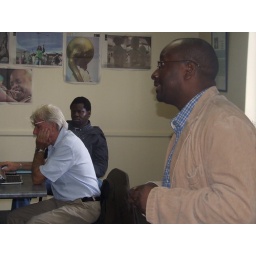
Chris Kabwato opens as Dr Peter Verweij in white shirt listens at Rhodes University-pix by Derrick Sinjela